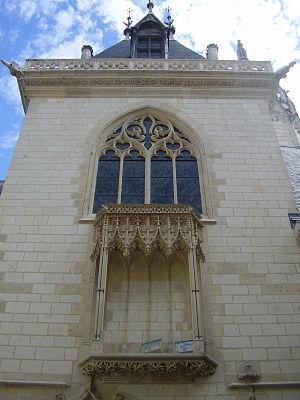
Tour d'entée du Palais Jacques-Cœur, vue depuis la cour
Le palais Jacques-Cœur est un hôtel particulier situé à Bourges, considérée de par l'élégance de son architecture, la richesse et la variété de sa décoration, comme un des plus somptueux édifices civils du XVᵉ siècle et un chef-d’œuvre de l’architecture civile de style gothique flamboyant. Cette bâtisse du XVᵉ siècle préfigure les hôtels particuliers qui fleuriront à la Renaissance et est, avec le château de Montsoreau et le château de Châteaudun, un des tout premiers exemples d'architecture de plaisance en France.